Church Stretton

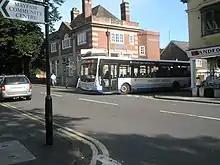
A Minsterley Motors bus turning off Beaumont Road onto Sandford Avenue

The A49, a primary route and trunk road, runs through the Stretton Gap, connecting Shrewsbury to the north with Ludlow and Hereford to the south. The B5477 runs through the villages of All Stretton and Little Stretton, as well as the historic core and town centre of Church Stretton. The B4371 starts at the B5477 in the town centre and heads east, crosses over a crossroads junction with the A49, then up to Hazler and on towards Much Wenlock. The B4371 in the town, on both sides of the A49, is known as "Sandford Avenue" and is partially lined with lime trees.